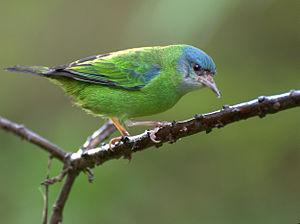
Le Dacnis bleu est une espèce de passereau de la famille des Thraupidae.